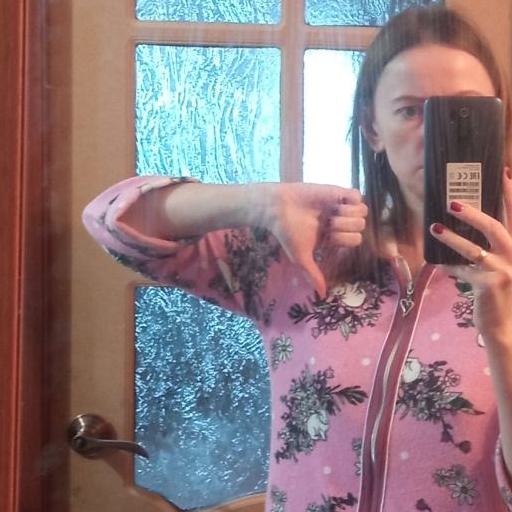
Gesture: dislike